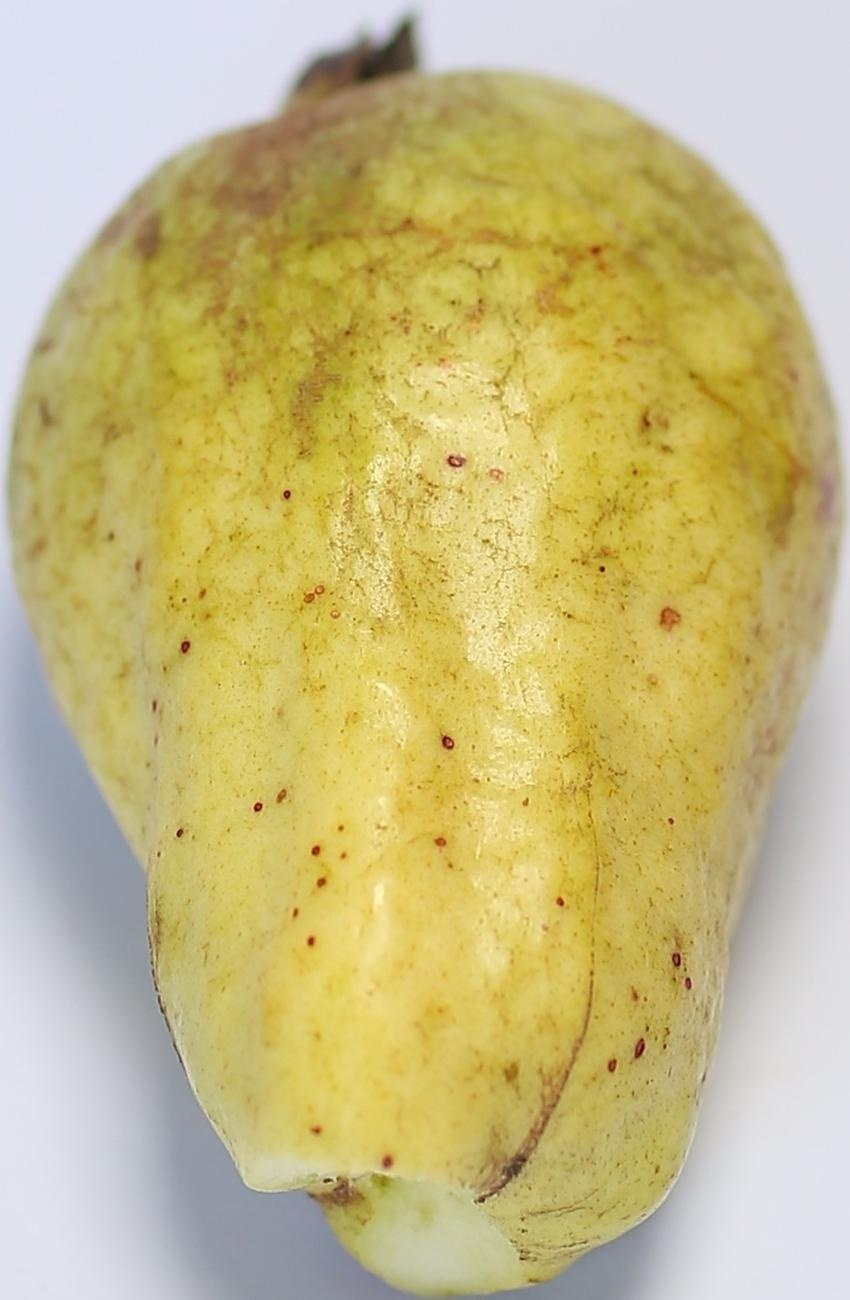
Maturity: ripe
Variety: thadhrami